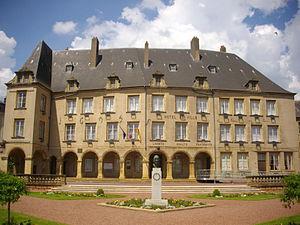
Couvent des Clarisses (actuel hôtel de ville) de Thionville (Moselle, France)
L' hôtel de ville de Thionville est un bâtiment qui héberge les services municipaux de la commune française de Thionville depuis 1898.
Cet article dresse une liste par ordre de mandat des maires de Thionville.